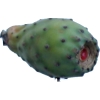
Label: cactus_fruit_green